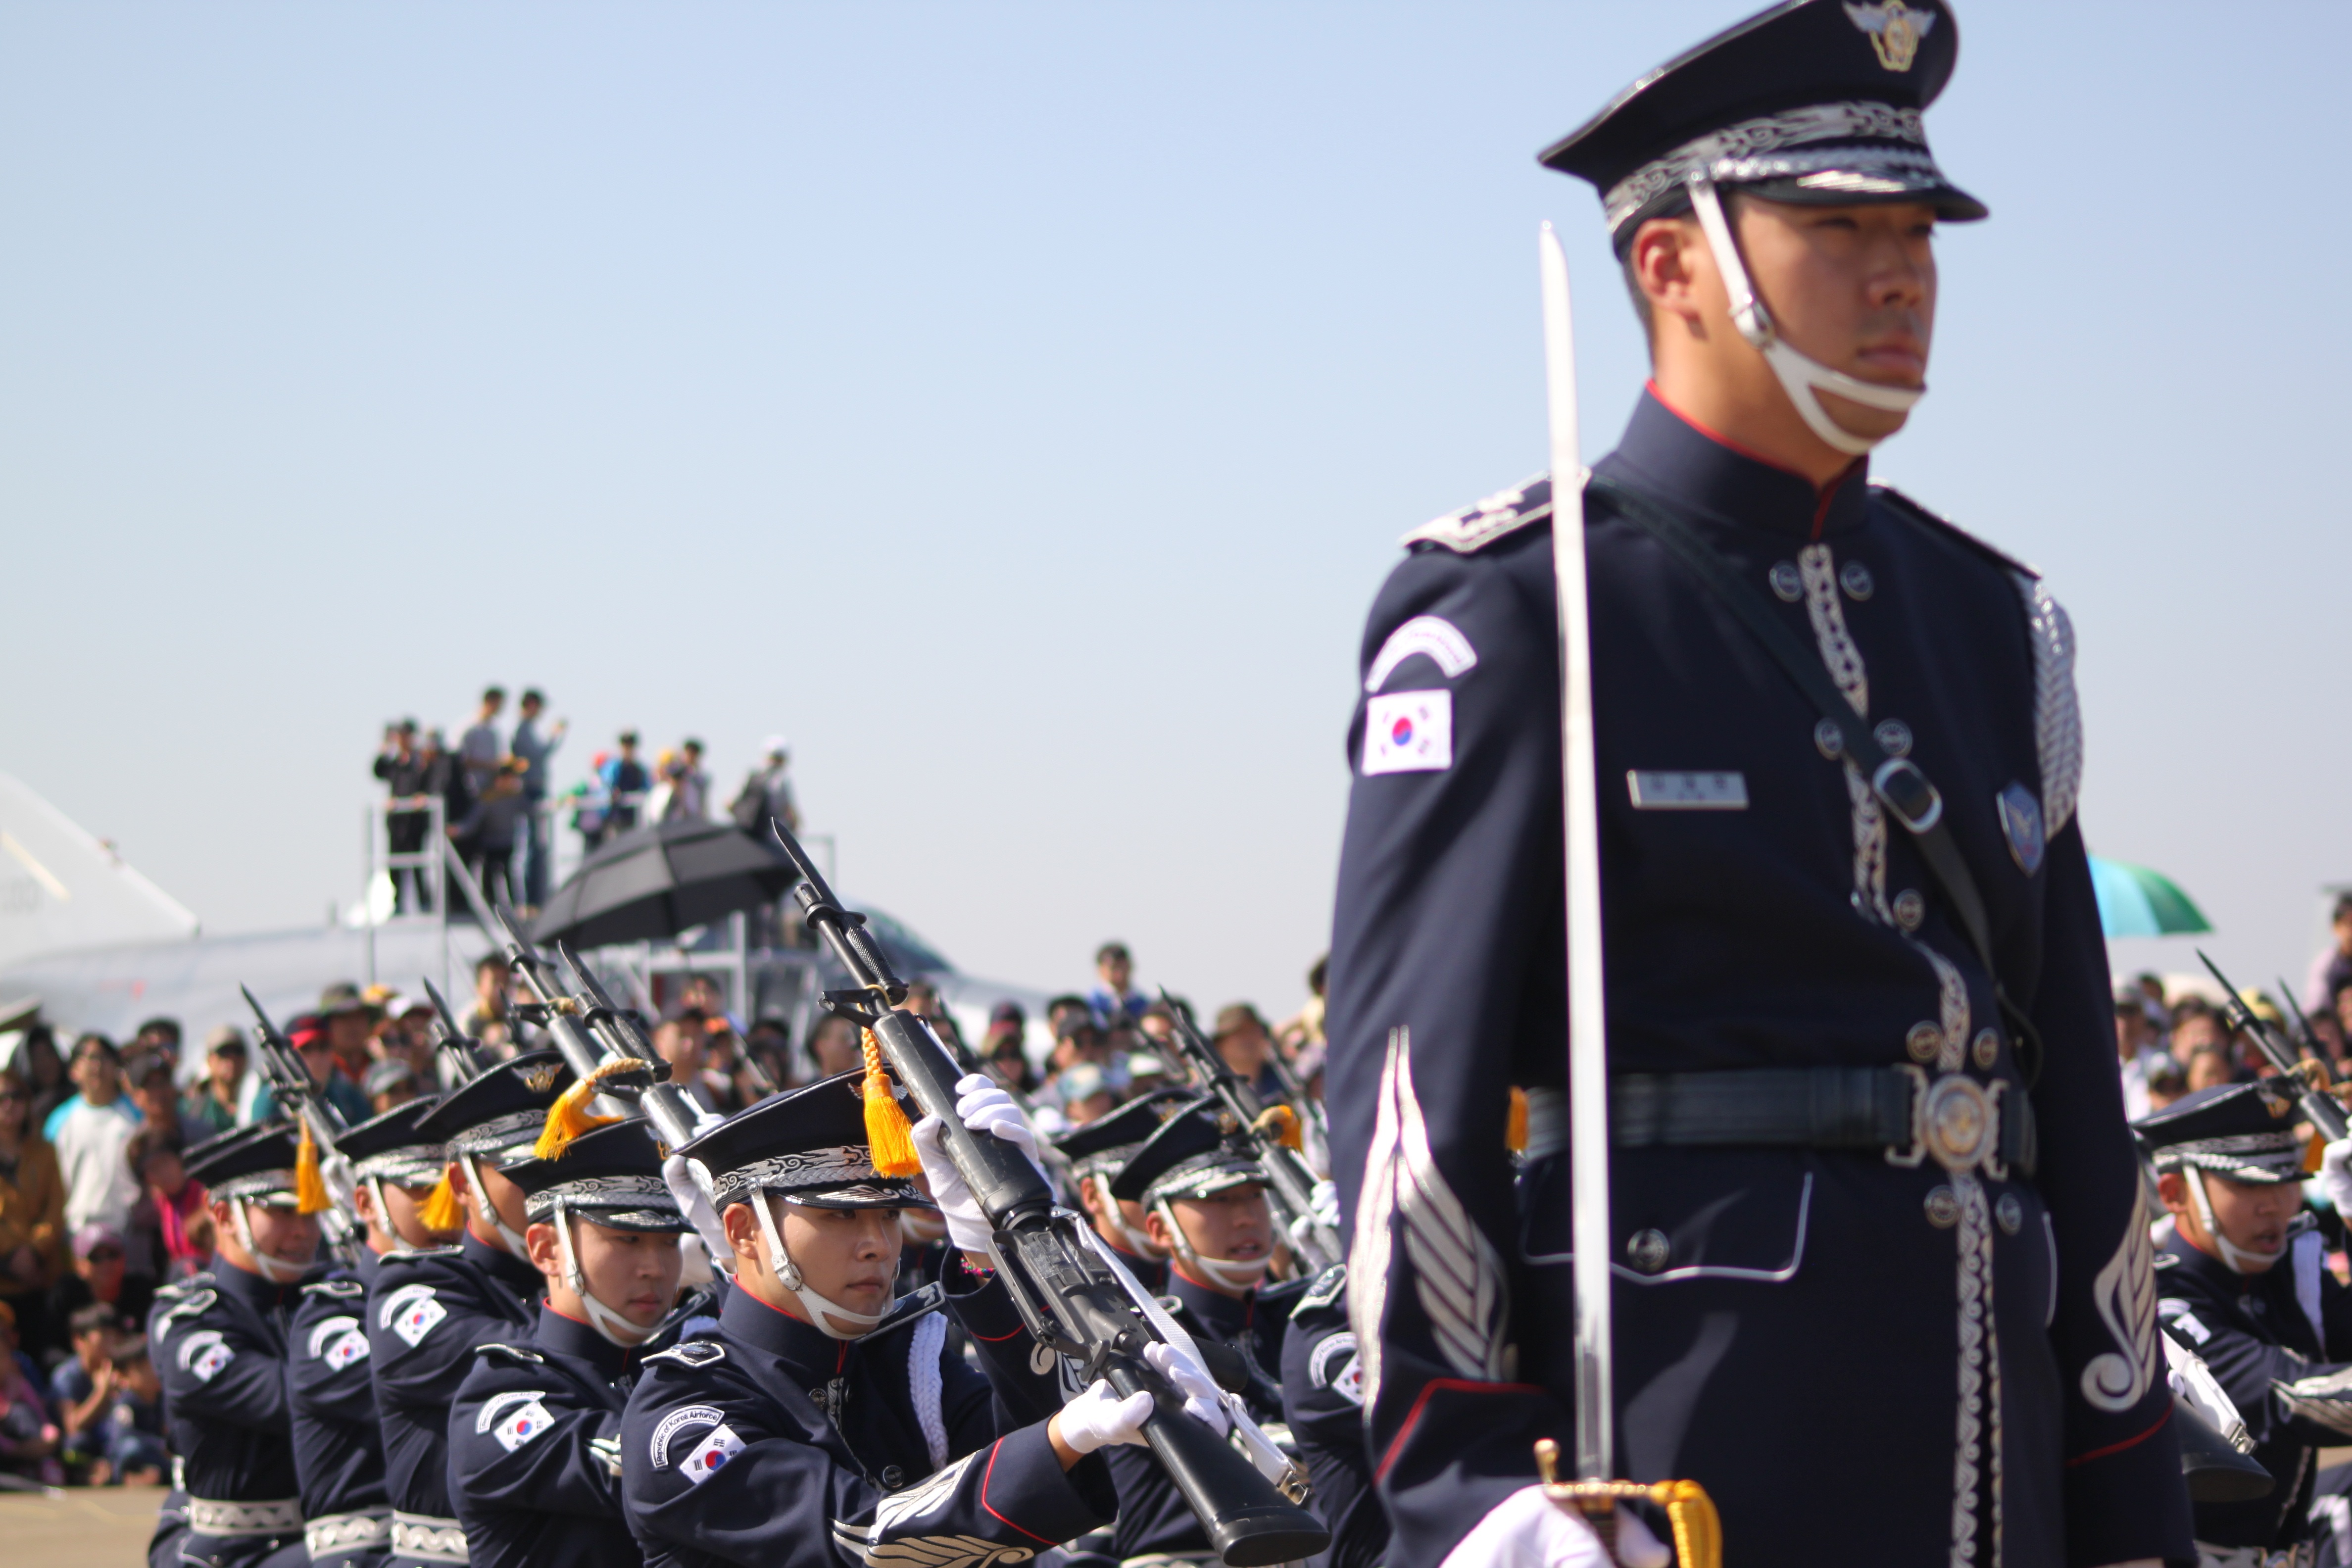
person, military, soldier, army, profession, uniform, official, marching, troop, korean, air show, air force, police officer, militia, military police, military officer, gun show